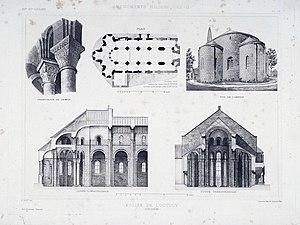
Plans, chapiteaux
L'église Saint-Tudy est une église romane située à Loctudy, port du Pays Bigouden, dans le sud du département du Finistère, en Bretagne. Elle est consacrée à Saint Tudy, moine aux origines géographiques et historiques assez floues.